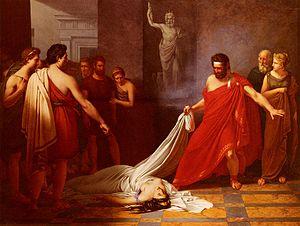
Charles-Auguste Van den Berghe, Égisthe pensant découvrier le corps d'Oreste mort, découvre celui de Clytemnestre, 1823, huile sur toile, localisation inconnue.
Cette page recense les lauréats du prix de Rome en peinture, récompense inaugurée en 1663, et de façon officielle en 1667, par l'Académie royale de peinture et de sculpture à Paris, et supprimée par une réforme, après 1968.